John Tilley (Mayflower passenger)

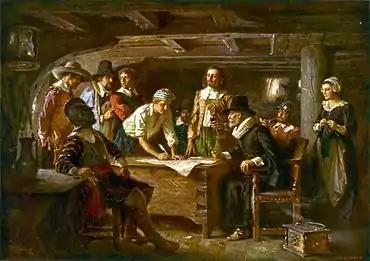
"Signing the Mayflower Compact 1620", a painting by Jean Leon Gerome Ferris 1899

John Tilley (winter of 1620/21) and his family were passengers on the historic 1620 voyage of the "Mayflower". He was a signatory to the Mayflower Compact, and died with his wife in the first Pilgrim winter in the New World.